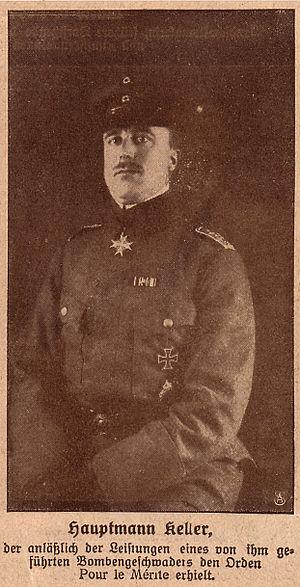
Alfred Keller est un général de la Luftwaffe de la Seconde Guerre mondiale. Il fut l’un des pionniers de l’aviation militaire allemande.